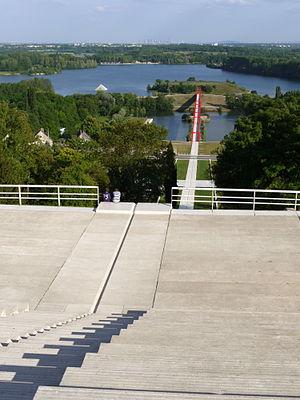
Axe Majeur de Cergy (France) qui relie la ville à la base de loisirs situé dans une boucle de l'Oise. Les tours de La Défense sont visible à l'horizon à gauche
La communauté d'agglomération de Cergy-Pontoise est une communauté d'agglomération de France, étendue sur les départements du Val-d'Oise et des Yvelines, au nord-ouest de Paris, sur l'Oise. Elle est issue de la ville nouvelle de Cergy-Pontoise.
L'Axe majeur est une œuvre monumentale située à Cergy, dans le département du Val-d'Oise, en France. Elle s'inscrit dans une boucle de l'Oise, au centre de la ville nouvelle de Cergy-Pontoise. L’œuvre est conçue par le sculpteur israélien Dani Karavan à partir de 1980, ses premiers éléments apparaissant au cours des années 1980. Sa réalisation connaît une longue période de creux jusqu'au milieu des années 2000 où sont réalisées les stations du bord de l'Oise. Inachevé par rapport aux divers plans créés, l'Axe est composé de douze stations sur une longueur de 3,2 kilomètres, incluant une tour penchée, un ensemble de douze colonnes, une passerelle, une île ou encore un rayon laser qui survole le parcours. Il débute dans le quartier auquel il a donné son nom, Axe Majeur - Horloge et s'achève à la limite avec Neuville-sur-Oise, après avoir survolé les étangs artificiels de Cergy-Neuville. Symbole de la ville nouvelle, il est également l'une des œuvres importantes de Dani Karavan, qui accompagne sa construction pendant plus de trente ans.